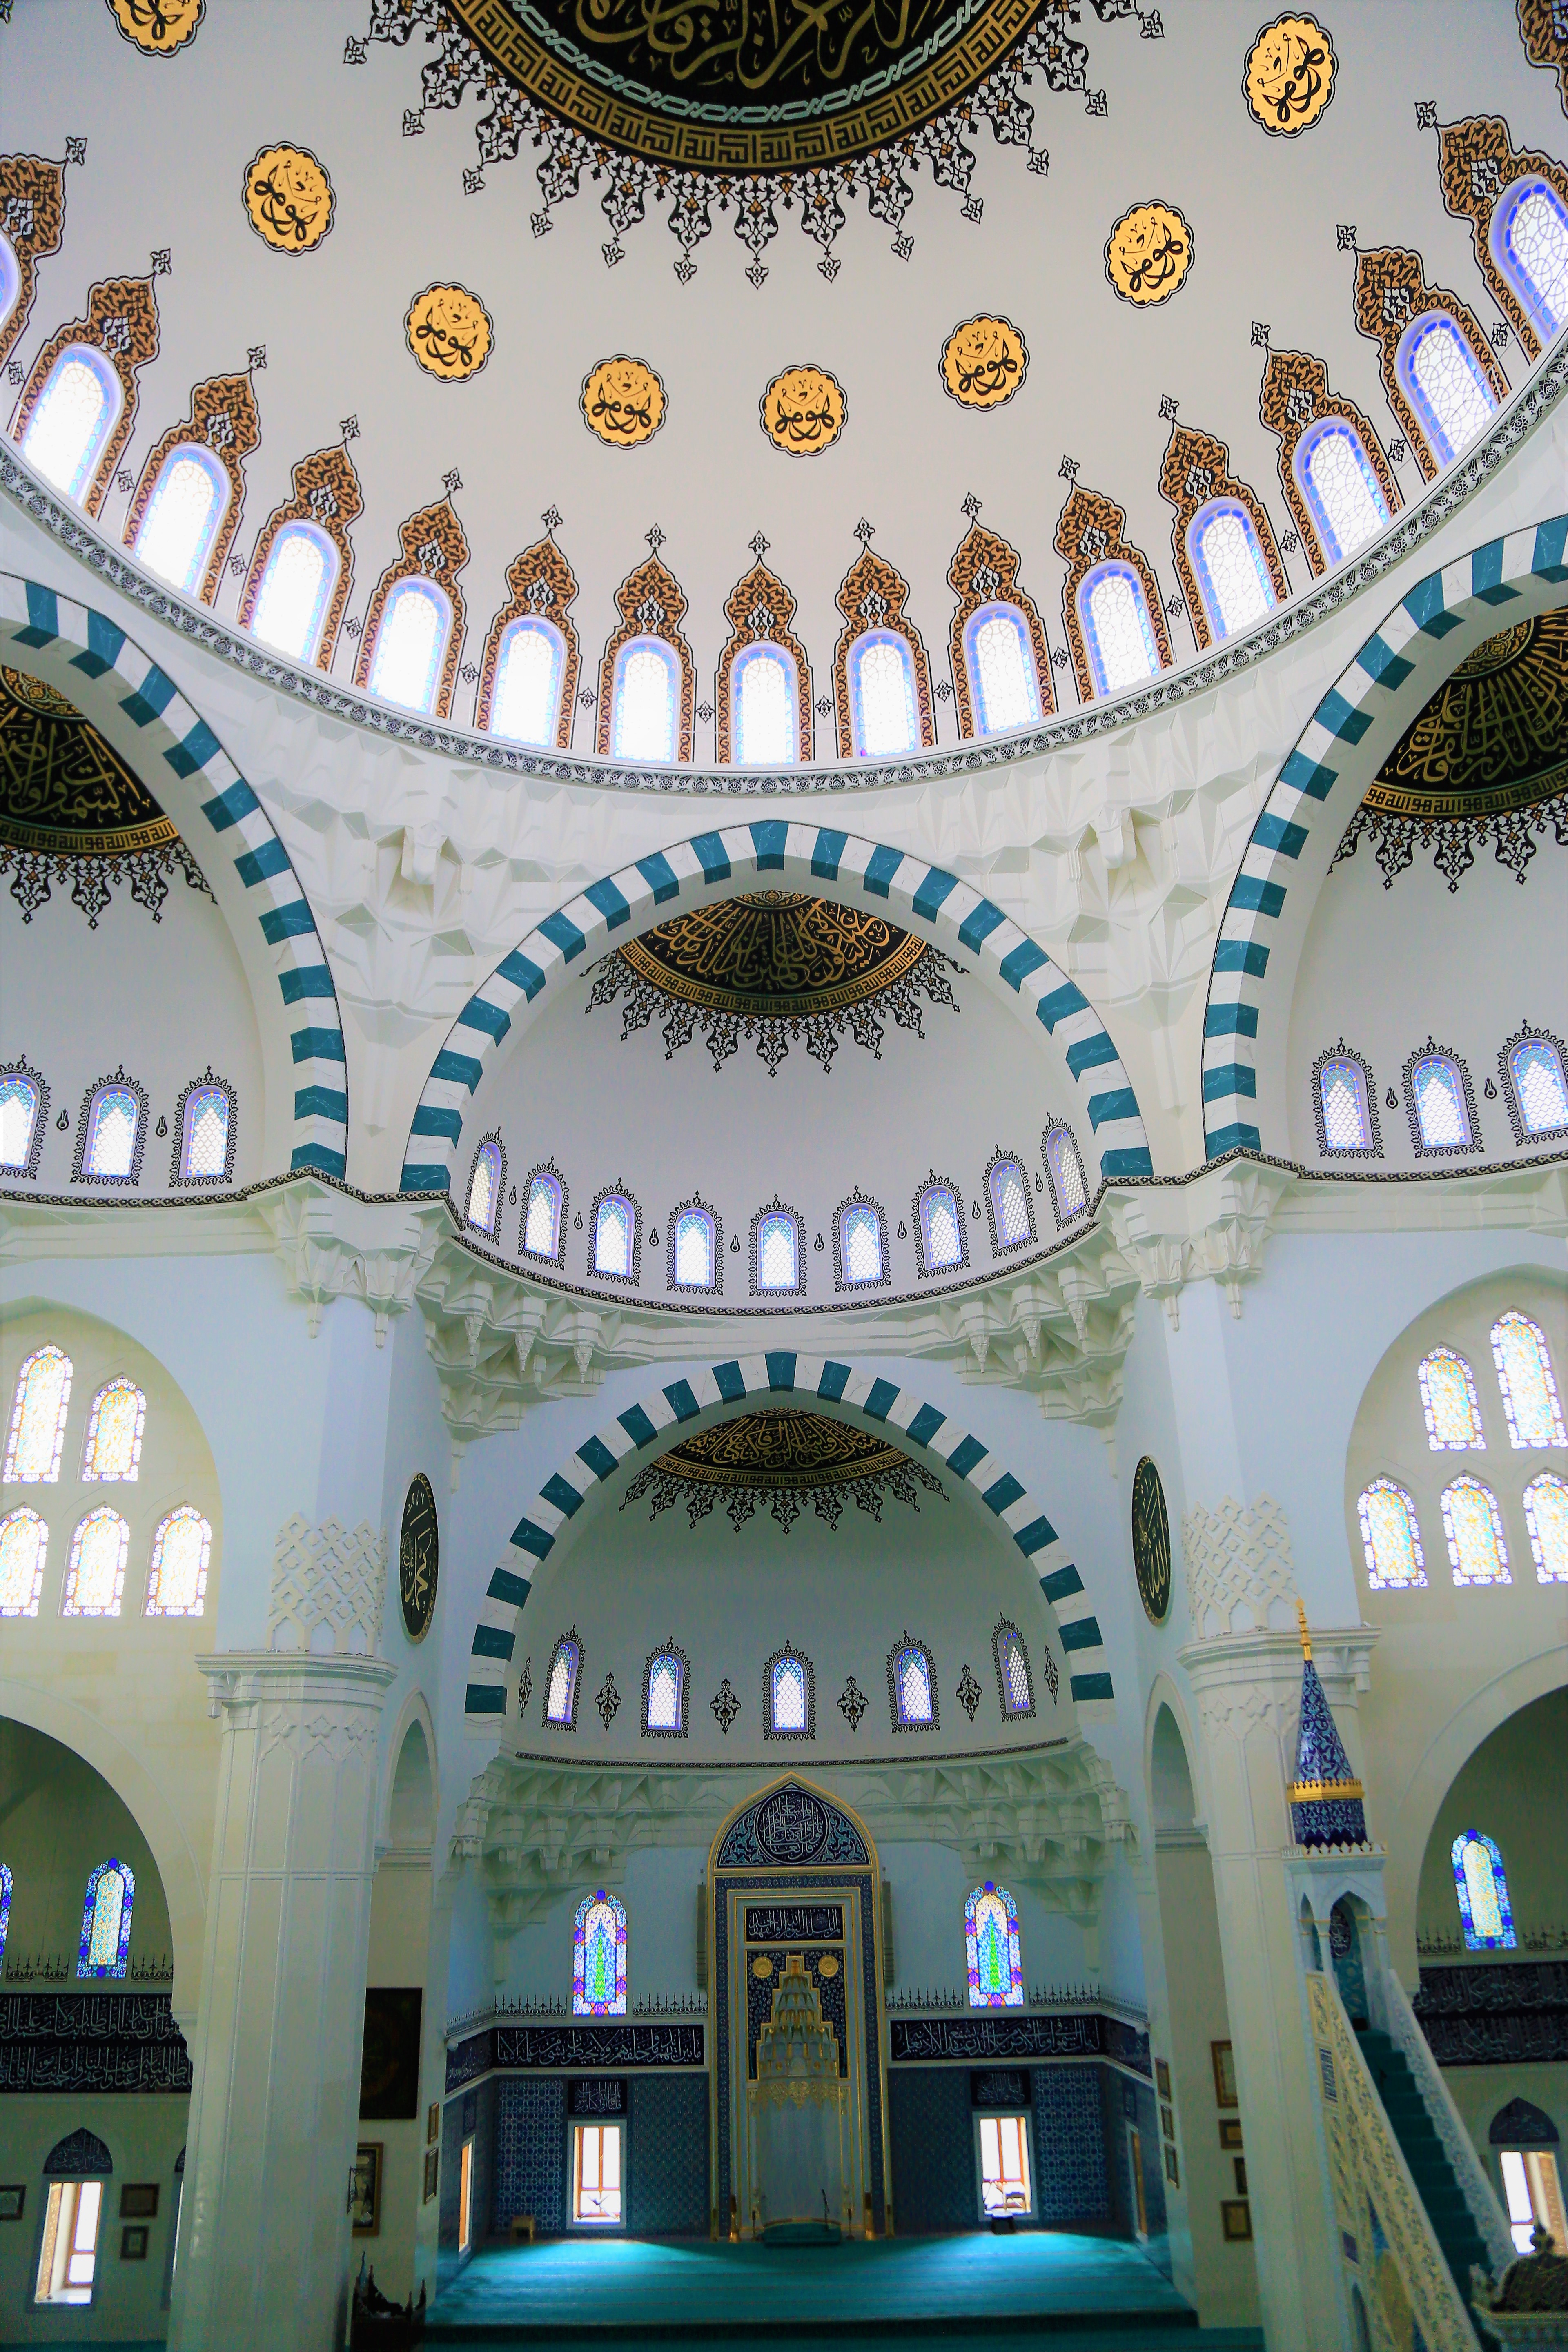
mosque, architecture, building, religion, islam, art, pattern, dome, place of worship, byzantine architecture, holy places, landmark, ceiling, arch, khanqah, shrine, synagogue, historic site, arcade, religious institute, symmetry, convent, interior design, classical architecture